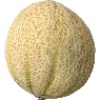
Label: cantaloupe